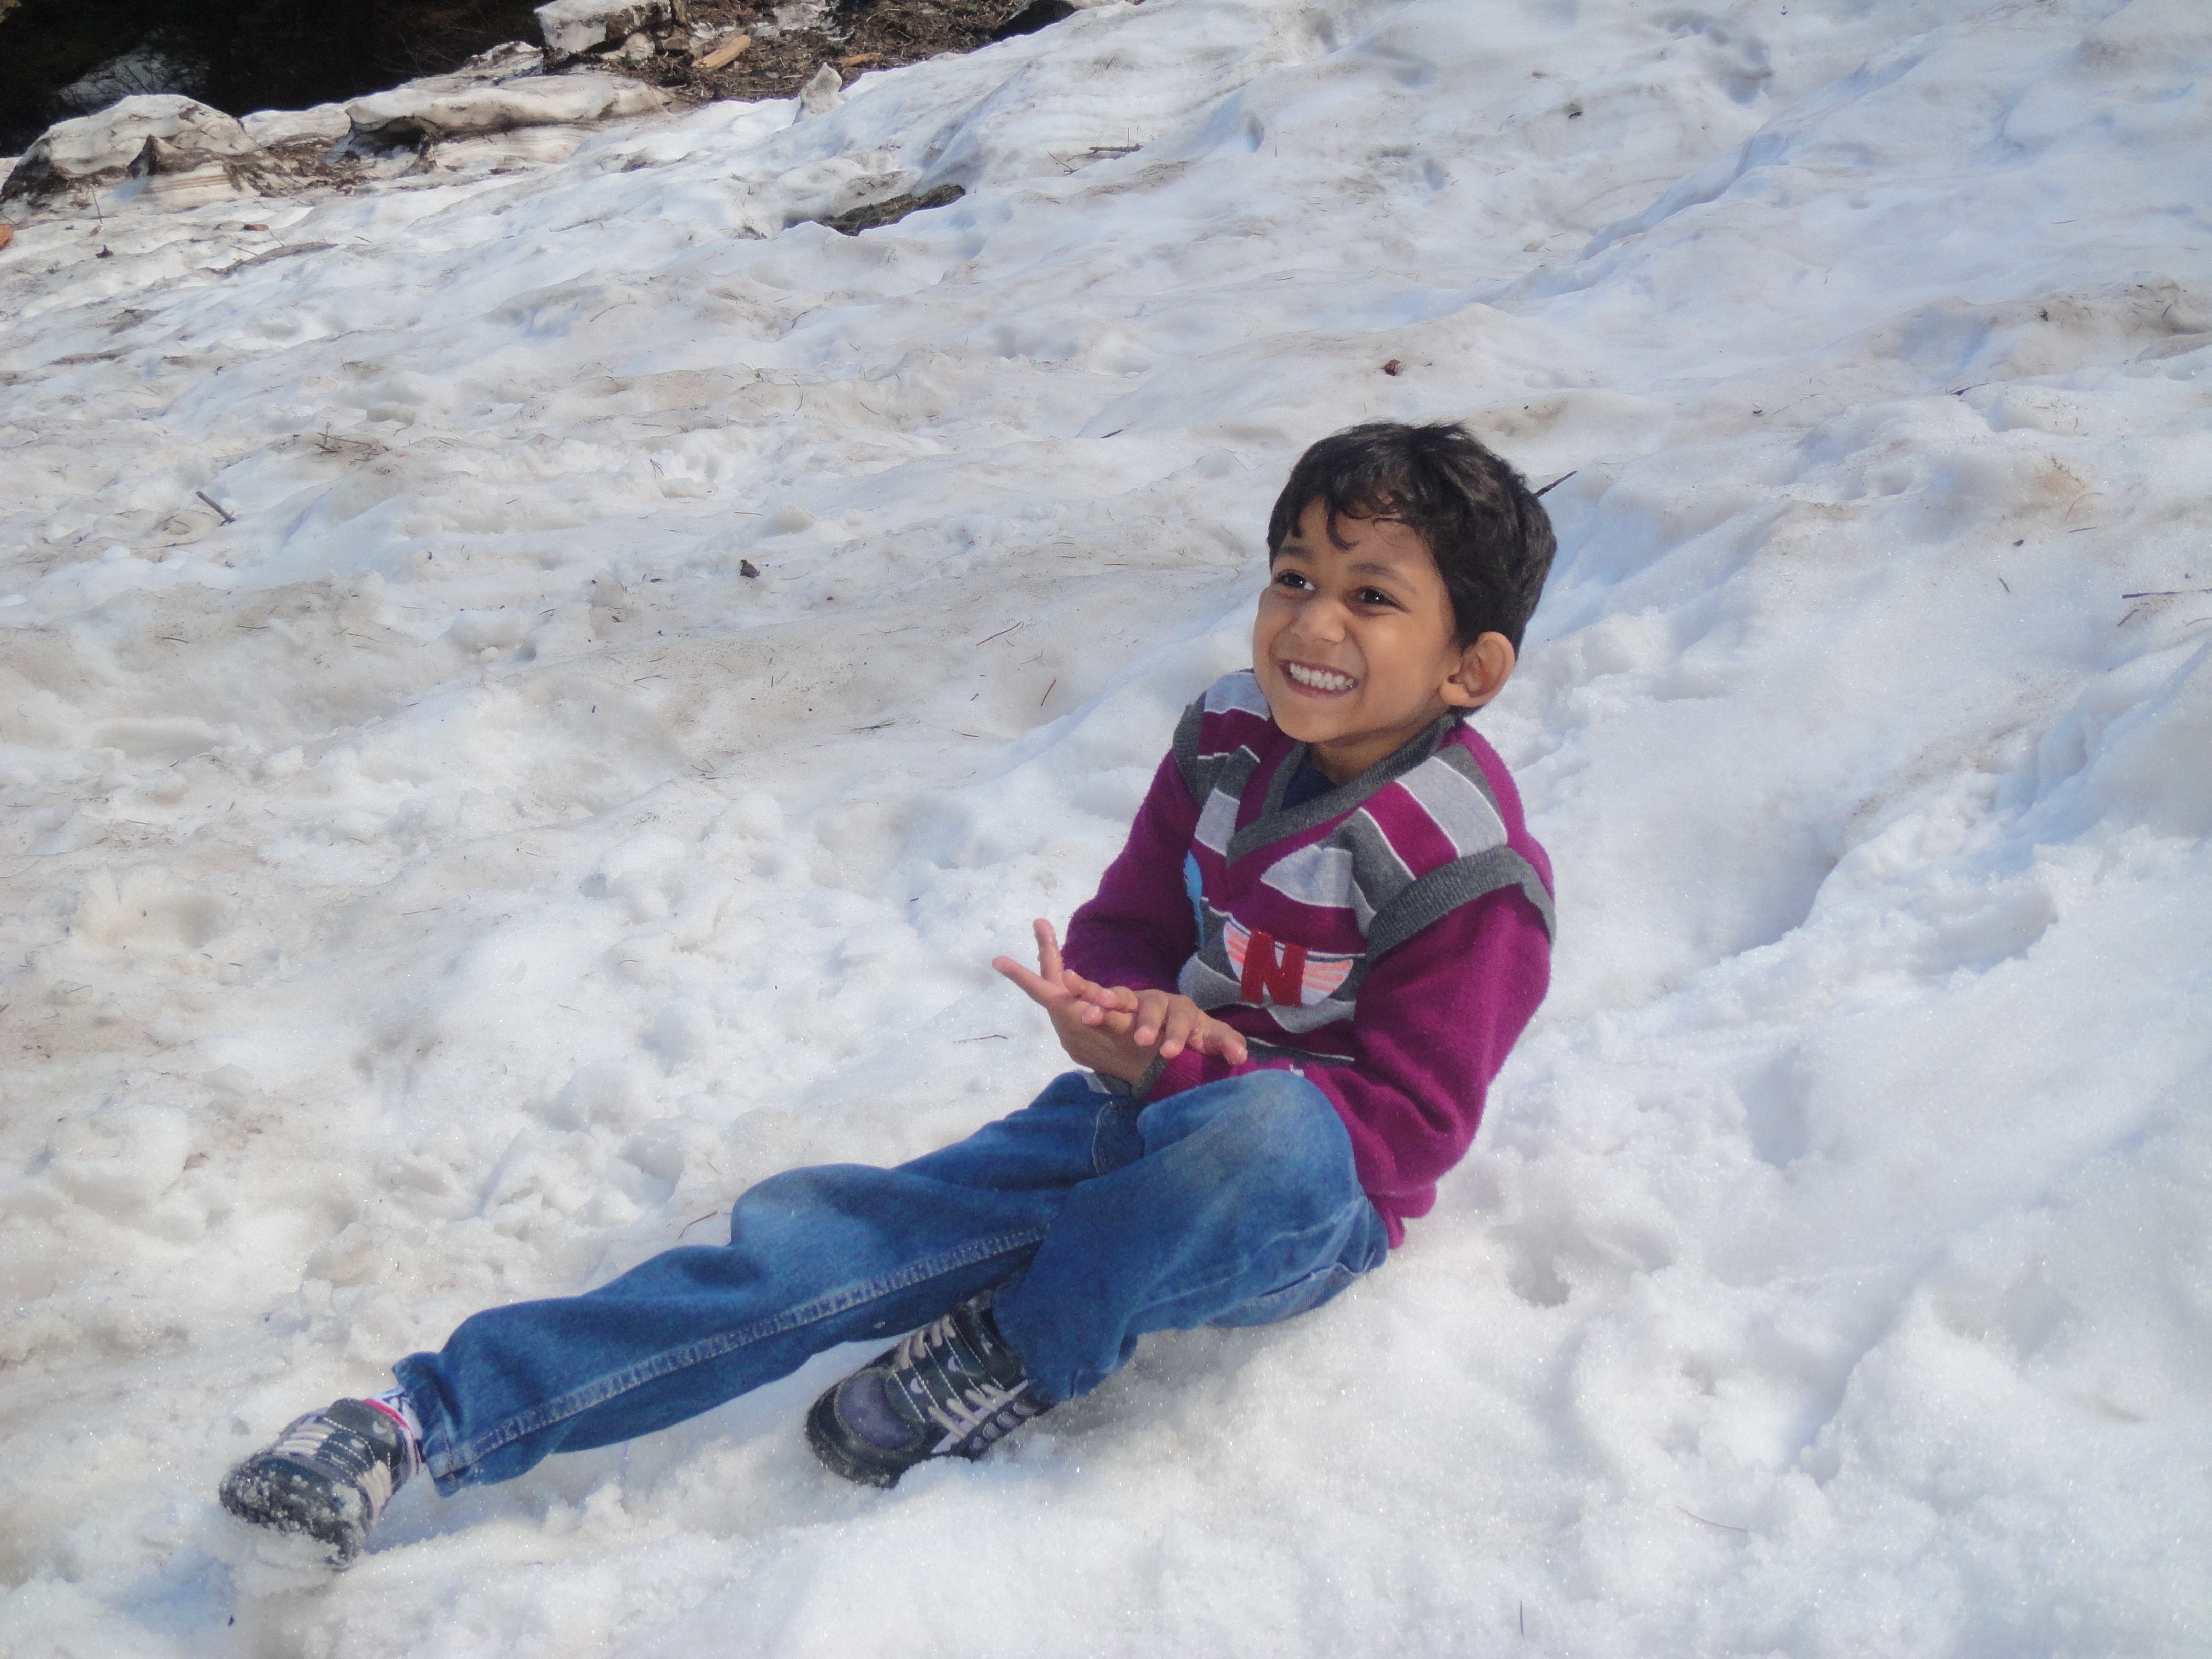
snow, winter, boy, cute, weather, child, playing, season, son, laughing, funny, india, freezing